Rattee and Kett

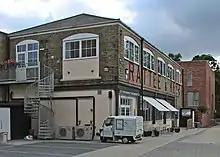
Offices of Rattee and Kett in Cambridge

The business was founded by James Rattee in 1843. After George Kett joined the business in 1848, the partners worked together on the wood carvings for the Palace of Westminster. Other early projects included the reredos at Ely Cathedral completed in 1857 and ornate tables, ceilings and urns at Wimpole Hall completed in the 1850s and 1860s.